Leah Goldberg

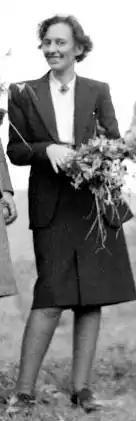
Leah Goldberg (1964)

Goldberg worked as a high-school teacher she and earned a living writing rhymed advertisements until she was hired as an editor by the Hebrew newspapers Davar and Al HaMishmar. She also worked as a children’s book editor at Sifriyat Po'alim publishing house, while also writing theatre reviews and literary columns. In 1954 she became a literature lecturer at the Hebrew University of Jerusalem, advancing to senior lecturer in 1957 and full professor in 1963, when she was appointed head of the university's Department of Comparative Literature.